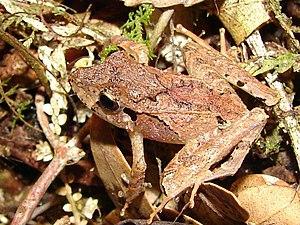
Ischnocnema henselii est une espèce d'amphibiens de la famille des Brachycephalidae.